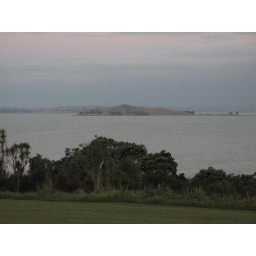
A park on top of a hill by the beach